Atacama Desert

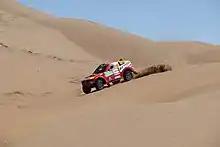
Patagonia-Atacama Rally in 2007

Because of its high altitude, nearly nonexistent cloud cover, dry air, and freedom from light pollution and radio interference from widely populated cities and towns, this desert is one of the best places in the world to conduct astronomical observations. Hundreds of thousands of stars can be viewed via telescope since the desert experiences more than 200 cloudless nights each year. A number of telescopes have been installed to help astronomers from across the globe study the universe. A radio astronomy telescope, called the Atacama Large Millimeter Array, built by European countries, Japan, the United States, Canada, and Chile in the Llano de Chajnantor Observatory officially opened on 3 October 2011. A number of radio astronomy projects, such as the CBI, the ASTE and the ACT, among others, have been operating in the Chajnantor area since 1999. On 26 April 2010, the ESO council decided to build a fourth site, Cerro Armazones, to be home to the Extremely Large Telescope. Construction work at the ELT site started in June 2014. The Carnegie Institution for Science operates the Las Campanas Observatory with several telescopes in the southern portion of the desert.